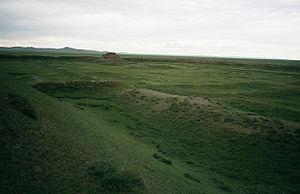
Ordu-Baliq ou Ordubalïgh, également connue sous les noms de Mubalik ou Karabalsagun, était la capitale du Khaganat turc oriental, puis du premier Khaganat ouïghour, construit sur le site de l'ancienne capitale impériale göktürk, à 27 km au Nord-Nord-Est de la future capitale mongole de Karakoroum. Ses ruines sont connues sous le nom de Khar Balgas en mongol. Elles forment des parties du site de la vallée de l'Orkhon, classé au patrimoine mondial de l'UNESCO.